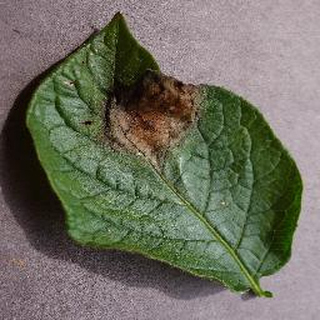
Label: potato_late_blight